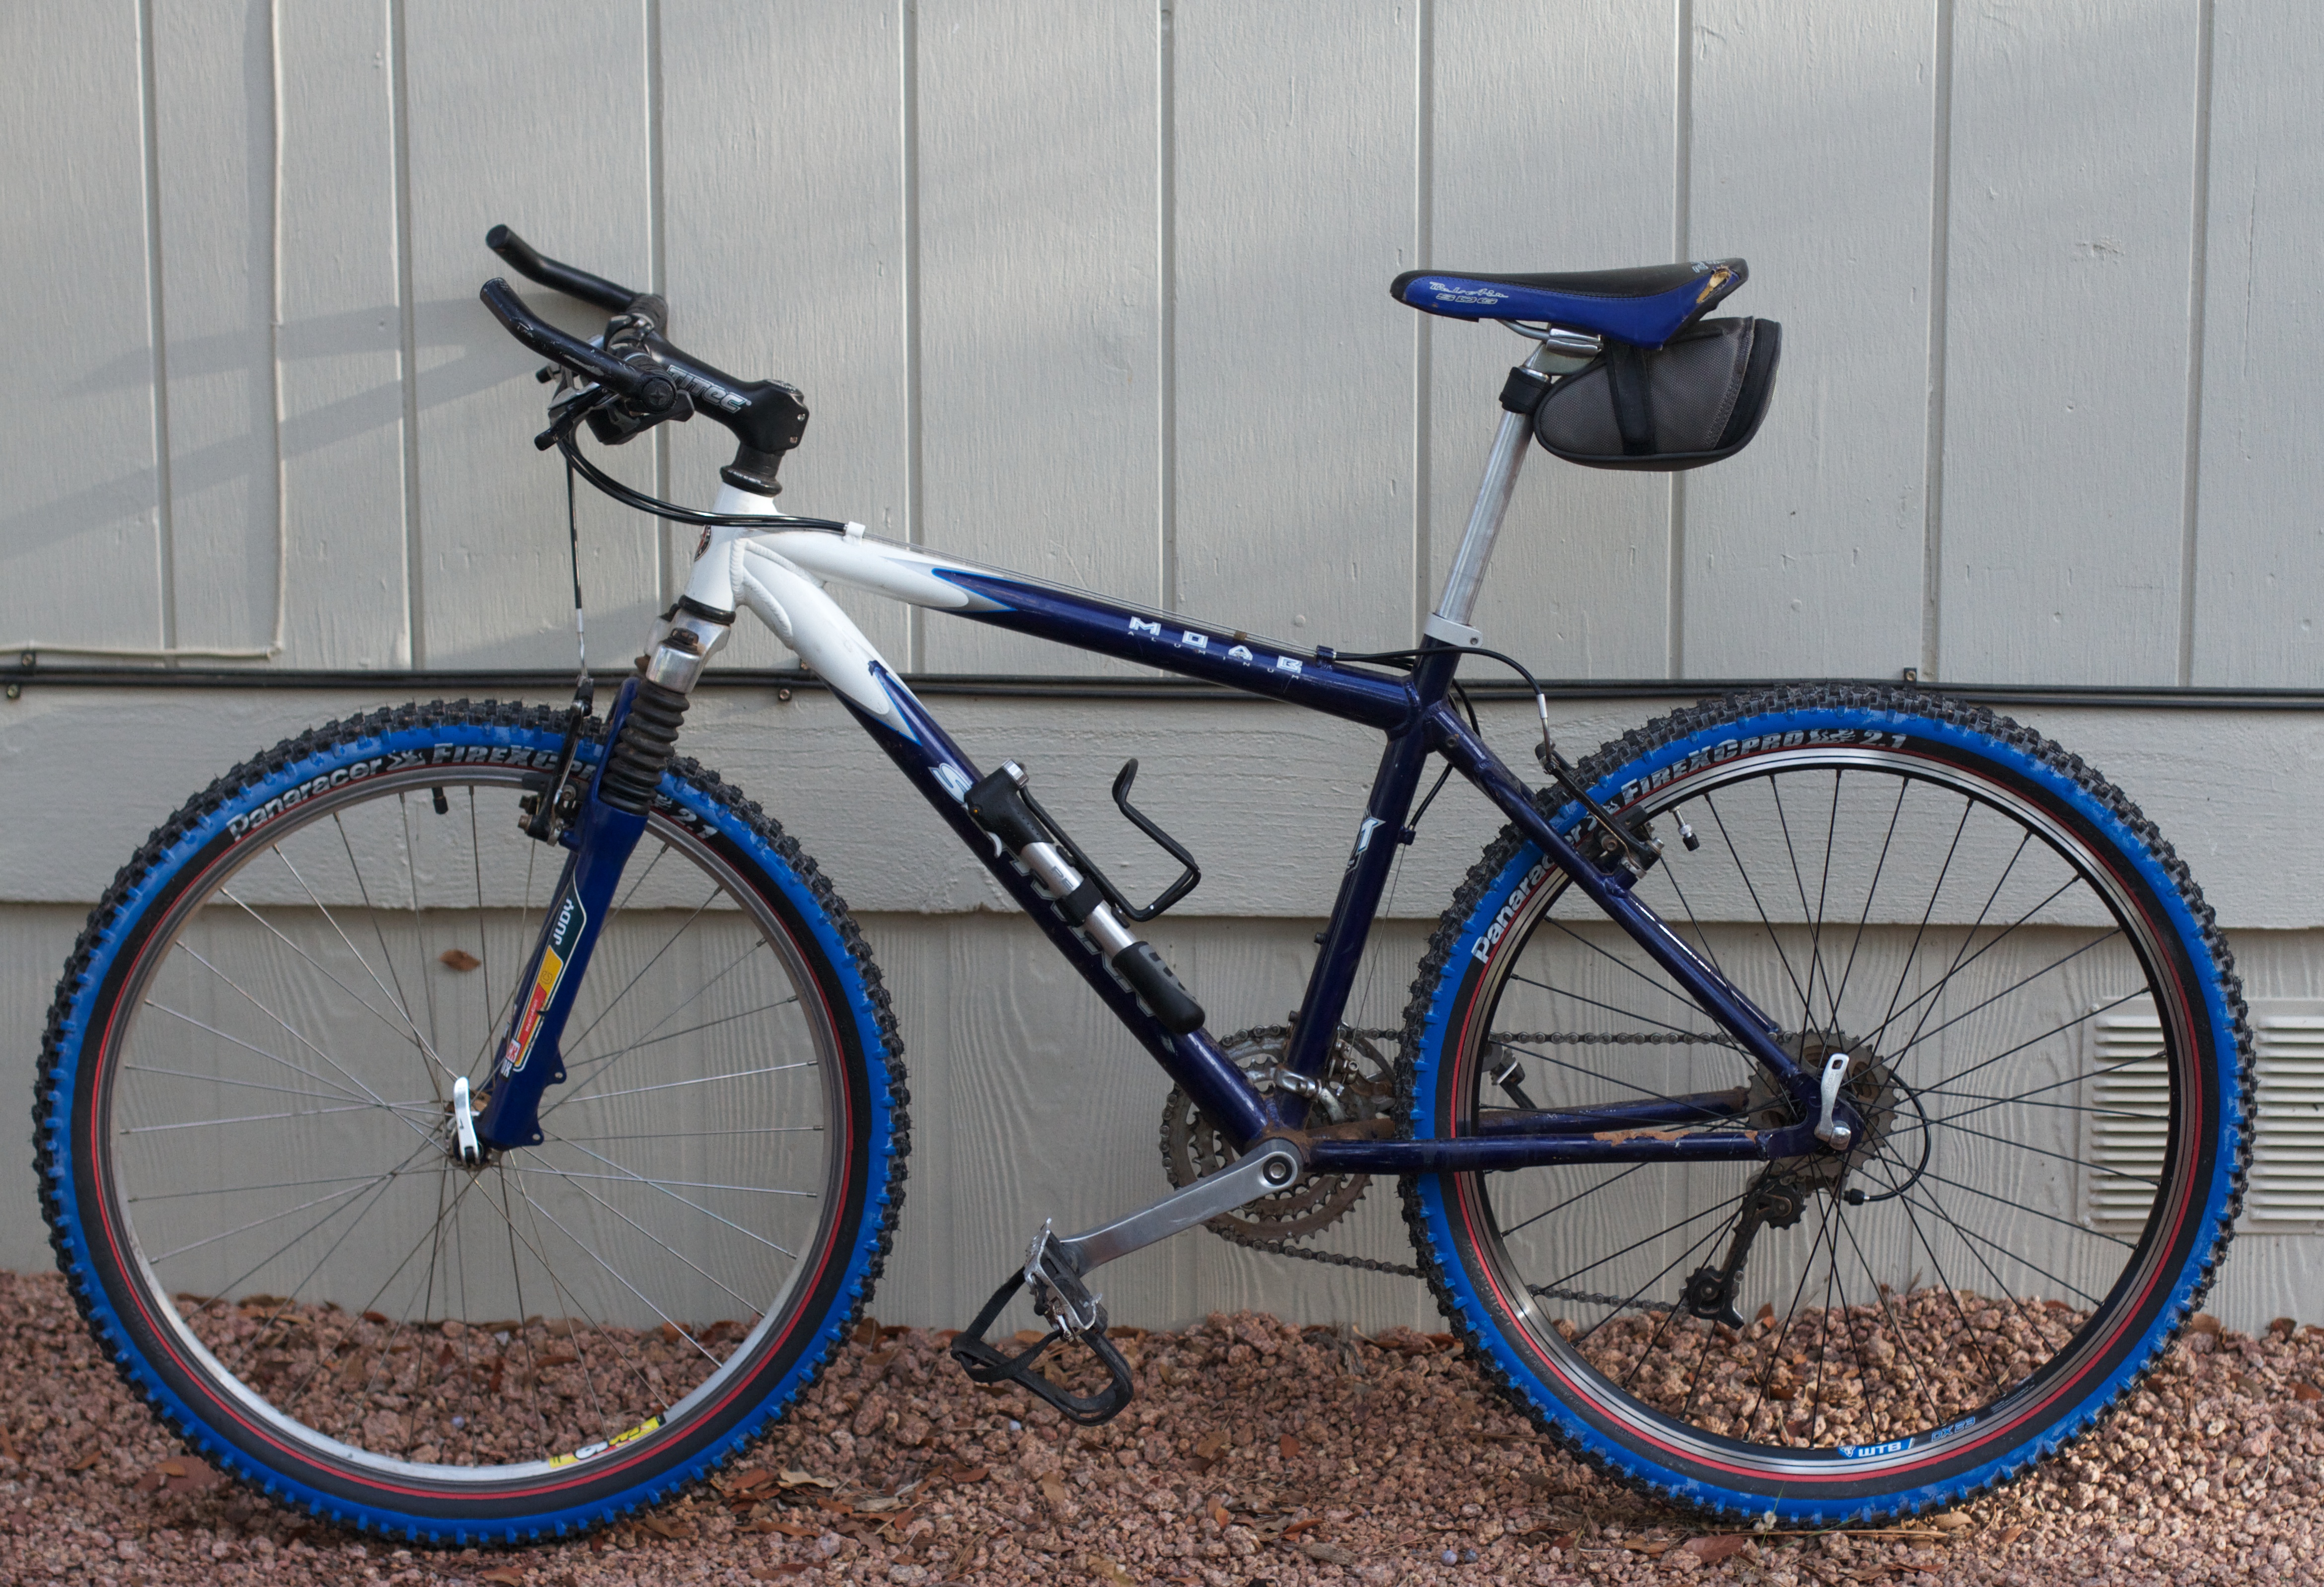
wheel, bicycle, vehicle, sports equipment, mountain bike, bicycle frame, bicycle wheel, land vehicle, cycle sport, cyclo cross bicycle, cyclo cross, bicycle racing, bmx bike, road bicycle, racing bicycle, hybrid bicycle